List of Devil May Cry episodes

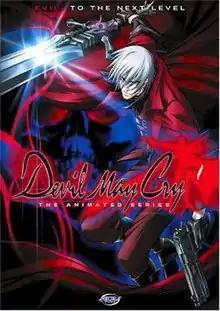
Cover of the first DVD featuring Dante

The "" anime series is directed by Shin Itagaki and produced by Madhouse. The English adaptation of the anime has been licensed by Funimation Entertainment. They are based on the "Devil May Cry" video game series produced by Capcom. The background of the storyline is primarily based on the first and third installments of the series, "Devil May Cry" and "" respectively. The series follows the daily life of demon hunter Dante as he adopts a young girl named Patty Lowell and faces off against a demon seeking to attain godhood.